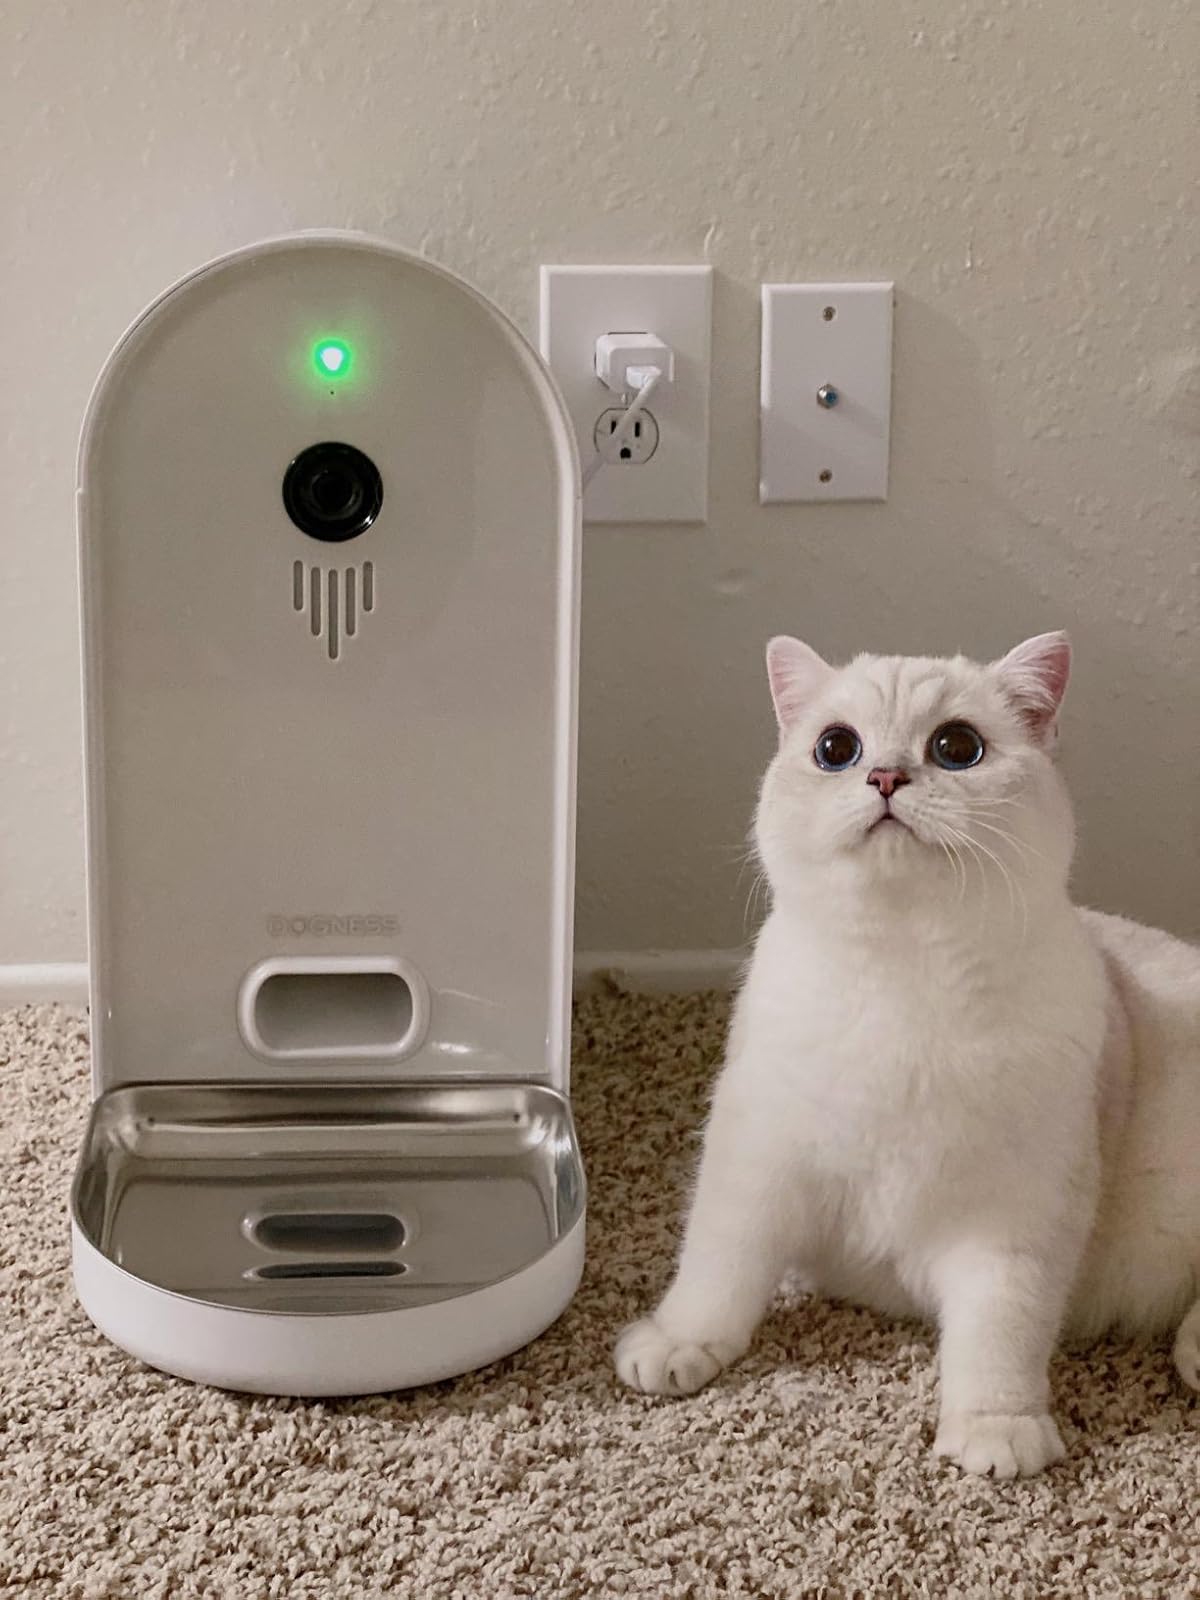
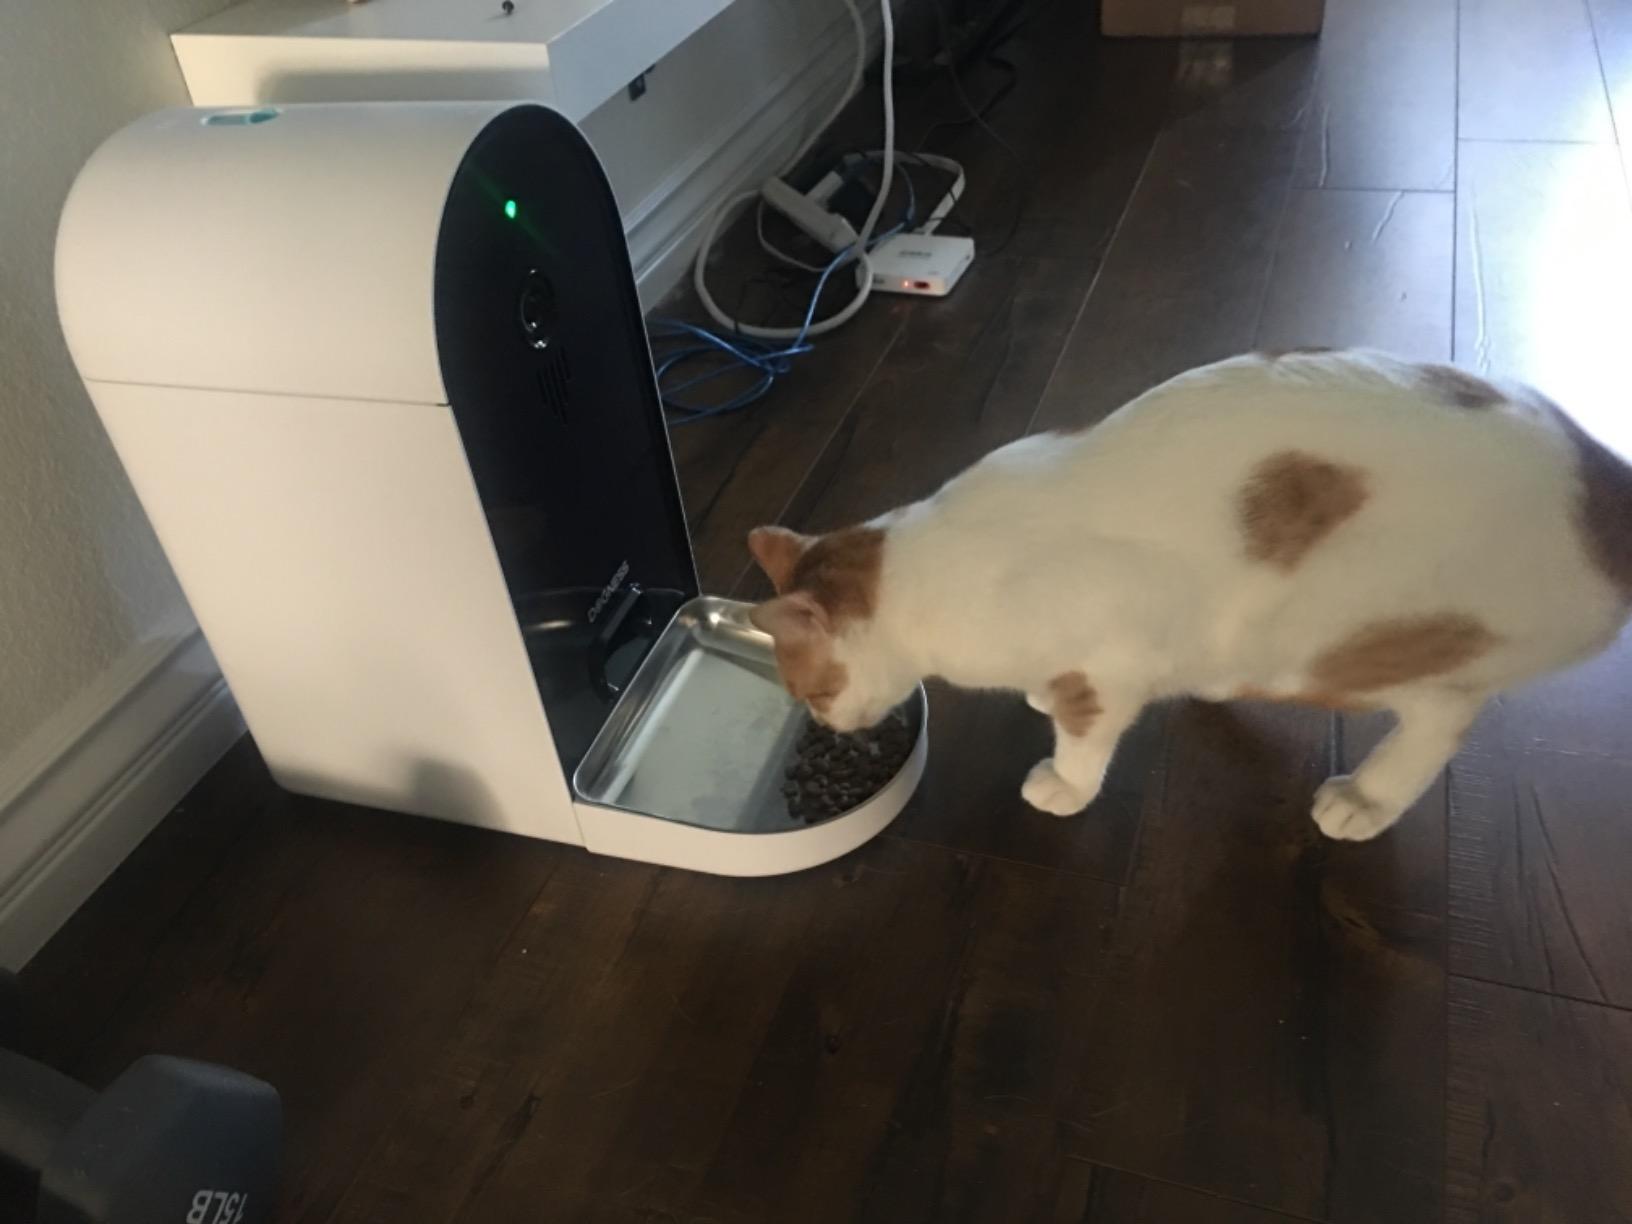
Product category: items_feeder
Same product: yes